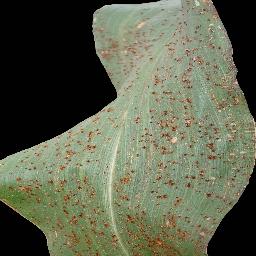
Label: Corn_(Maize)___Common_Rust